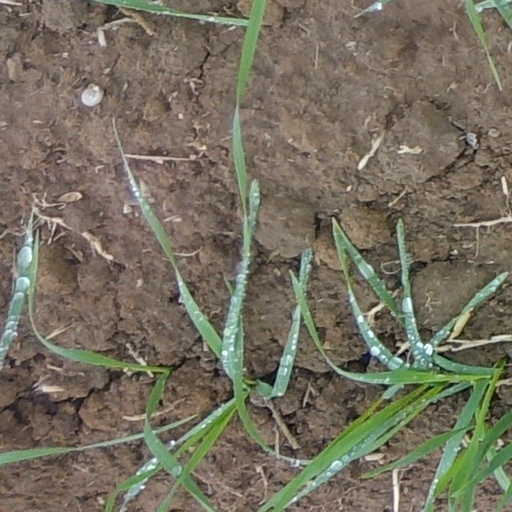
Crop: wheat